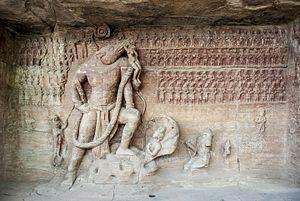
Les Gupta sont une dynastie ayant régné sur le nord de l'Inde de la fin du IIIᵉ siècle aux alentours du milieu du VIᵉ siècle. Leur origine reste mystérieuse et il est probable qu'ils aient tout d'abord été un clan de roitelets à la tête de petits États dans la vallée du Gange et de ses affluents. Cette dynastie connaît une expansion rapide au IVᵉ siècle, sous l'impulsion des conquérants Chandragupta et Samudragupta, et voit l'apogée de sa prospérité durant la première moitié du Vᵉ siècle, notamment sous le règne de Kumâragupta Iᵉʳ et de son fils Skandagupta. Le déclin des Gupta débute ensuite, sous l'effet d'invasions extérieures et de forces centrifuges, et leur fin reste mal connue.
L'art Gupta est l'art de l'Empire Gupta, qui régnait sur la majeure partie du Nord de l'Inde, avec son apogée entre environ 300 et 480, survivant sous une forme très réduite jusqu'à 550. La période Gupta est généralement considérée comme la période classique et un âge d'or de l'art en Inde du Nord pour tous les principaux groupes religieux. Bien que la peinture soit évidemment répandue, les œuvres qui subsistent sont principalement des sculptures religieuses. La période a vu l'émergence des icônes divines de pierre sculptée dans l'art hindou, tandis que la production des figures de Bouddha et de Jain tirthankara a continué de croître, ces dernières souvent à très grande échelle. Le centre principal traditionnel de la sculpture était Mathura, qui a continué à prospérer, tandisque l'art du Gandhara, le centre de l'art gréco-bouddhiste juste au-delà de la frontière nord du territoire de Gupta, continuait d'exercer une influence. D'autres centres ont vu le jour au cours de la période, notamment à Sarnath. Mathura et Sarnath ont exporté la sculpture vers d'autres parties du nord de l'Inde.